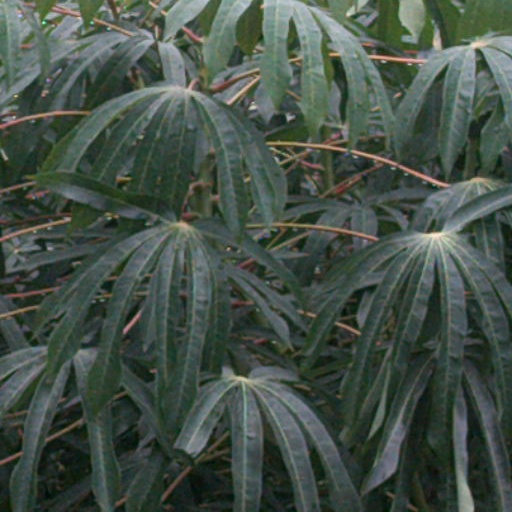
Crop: cassava